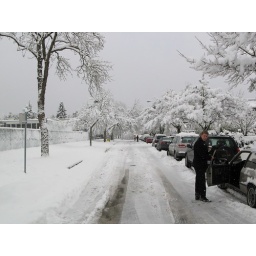
That's a tree down across the road ahead. It's like that all over town.